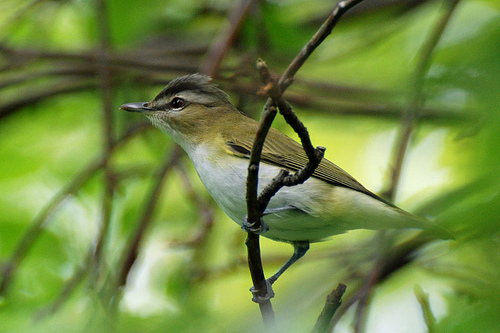
a small bird with a white belly and breast, and a yellow-brown back and head, with a black superciliary across its eye.
a small bird that has a bill that curves downwards, and a grey breast
this bird is brown with a white stomach and has a very short beak.
a small bird with a white belly, yellow nape and wings and black crown.
small white yellow grey and black bird with long black tarsus and medium brown beak
this bird has wings that are brown and has a white chest
this small, skinny bird has a short tail and bill, but relatively long legs.
this bird is white and brown in color, with a small beak.
this bird has wings that are brown and has a white belly
this bird has a yellow and a white breast coloration and a shiny silver bill
Species: Red Eyed Vireo